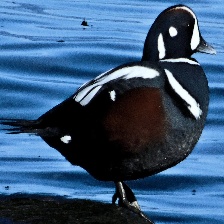
Species: HARLEQUIN DUCK
Scientific name: HISTRIONICUS HISTRIONICUS
ImageNet parent category: drake